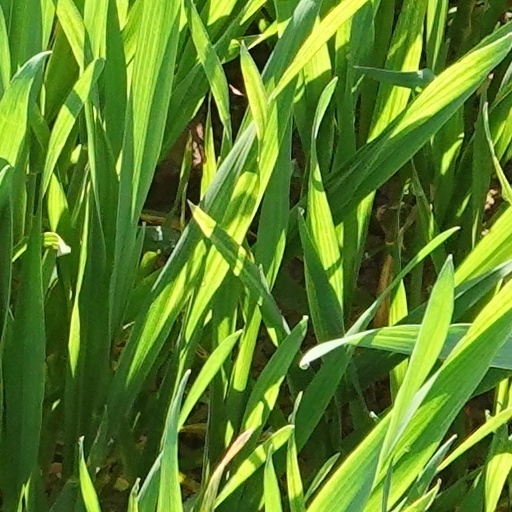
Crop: wheat